Old St. Peter's Basilica

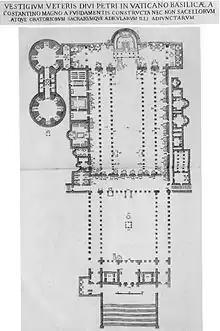
A map, , by Tiberio Alfarano of the interior of Old Saint Peter's, noting the locations of the original chapels and tombs

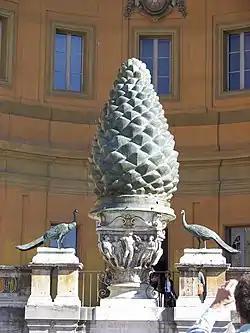
(1st century AD), which stood in the courtyard of the Old St. Peter's Basilica during the Middle Ages and then moved again, in 1608, to a vast niche in the wall of the Vatican facing the Cortile della Pigna, located in Vatican City, in Rome, Italy

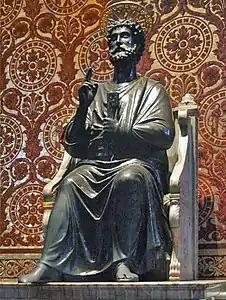
Bronze statue of Saint Peter by Arnolfo di Cambio, dating to the 13th century

Construction began by orders of the Roman Emperor Constantine I between 318 and 322, after his conversion to Christianity and took about 40 years to complete. Over the next twelve centuries, the church gradually gained importance, eventually becoming a major place of pilgrimage in Rome.